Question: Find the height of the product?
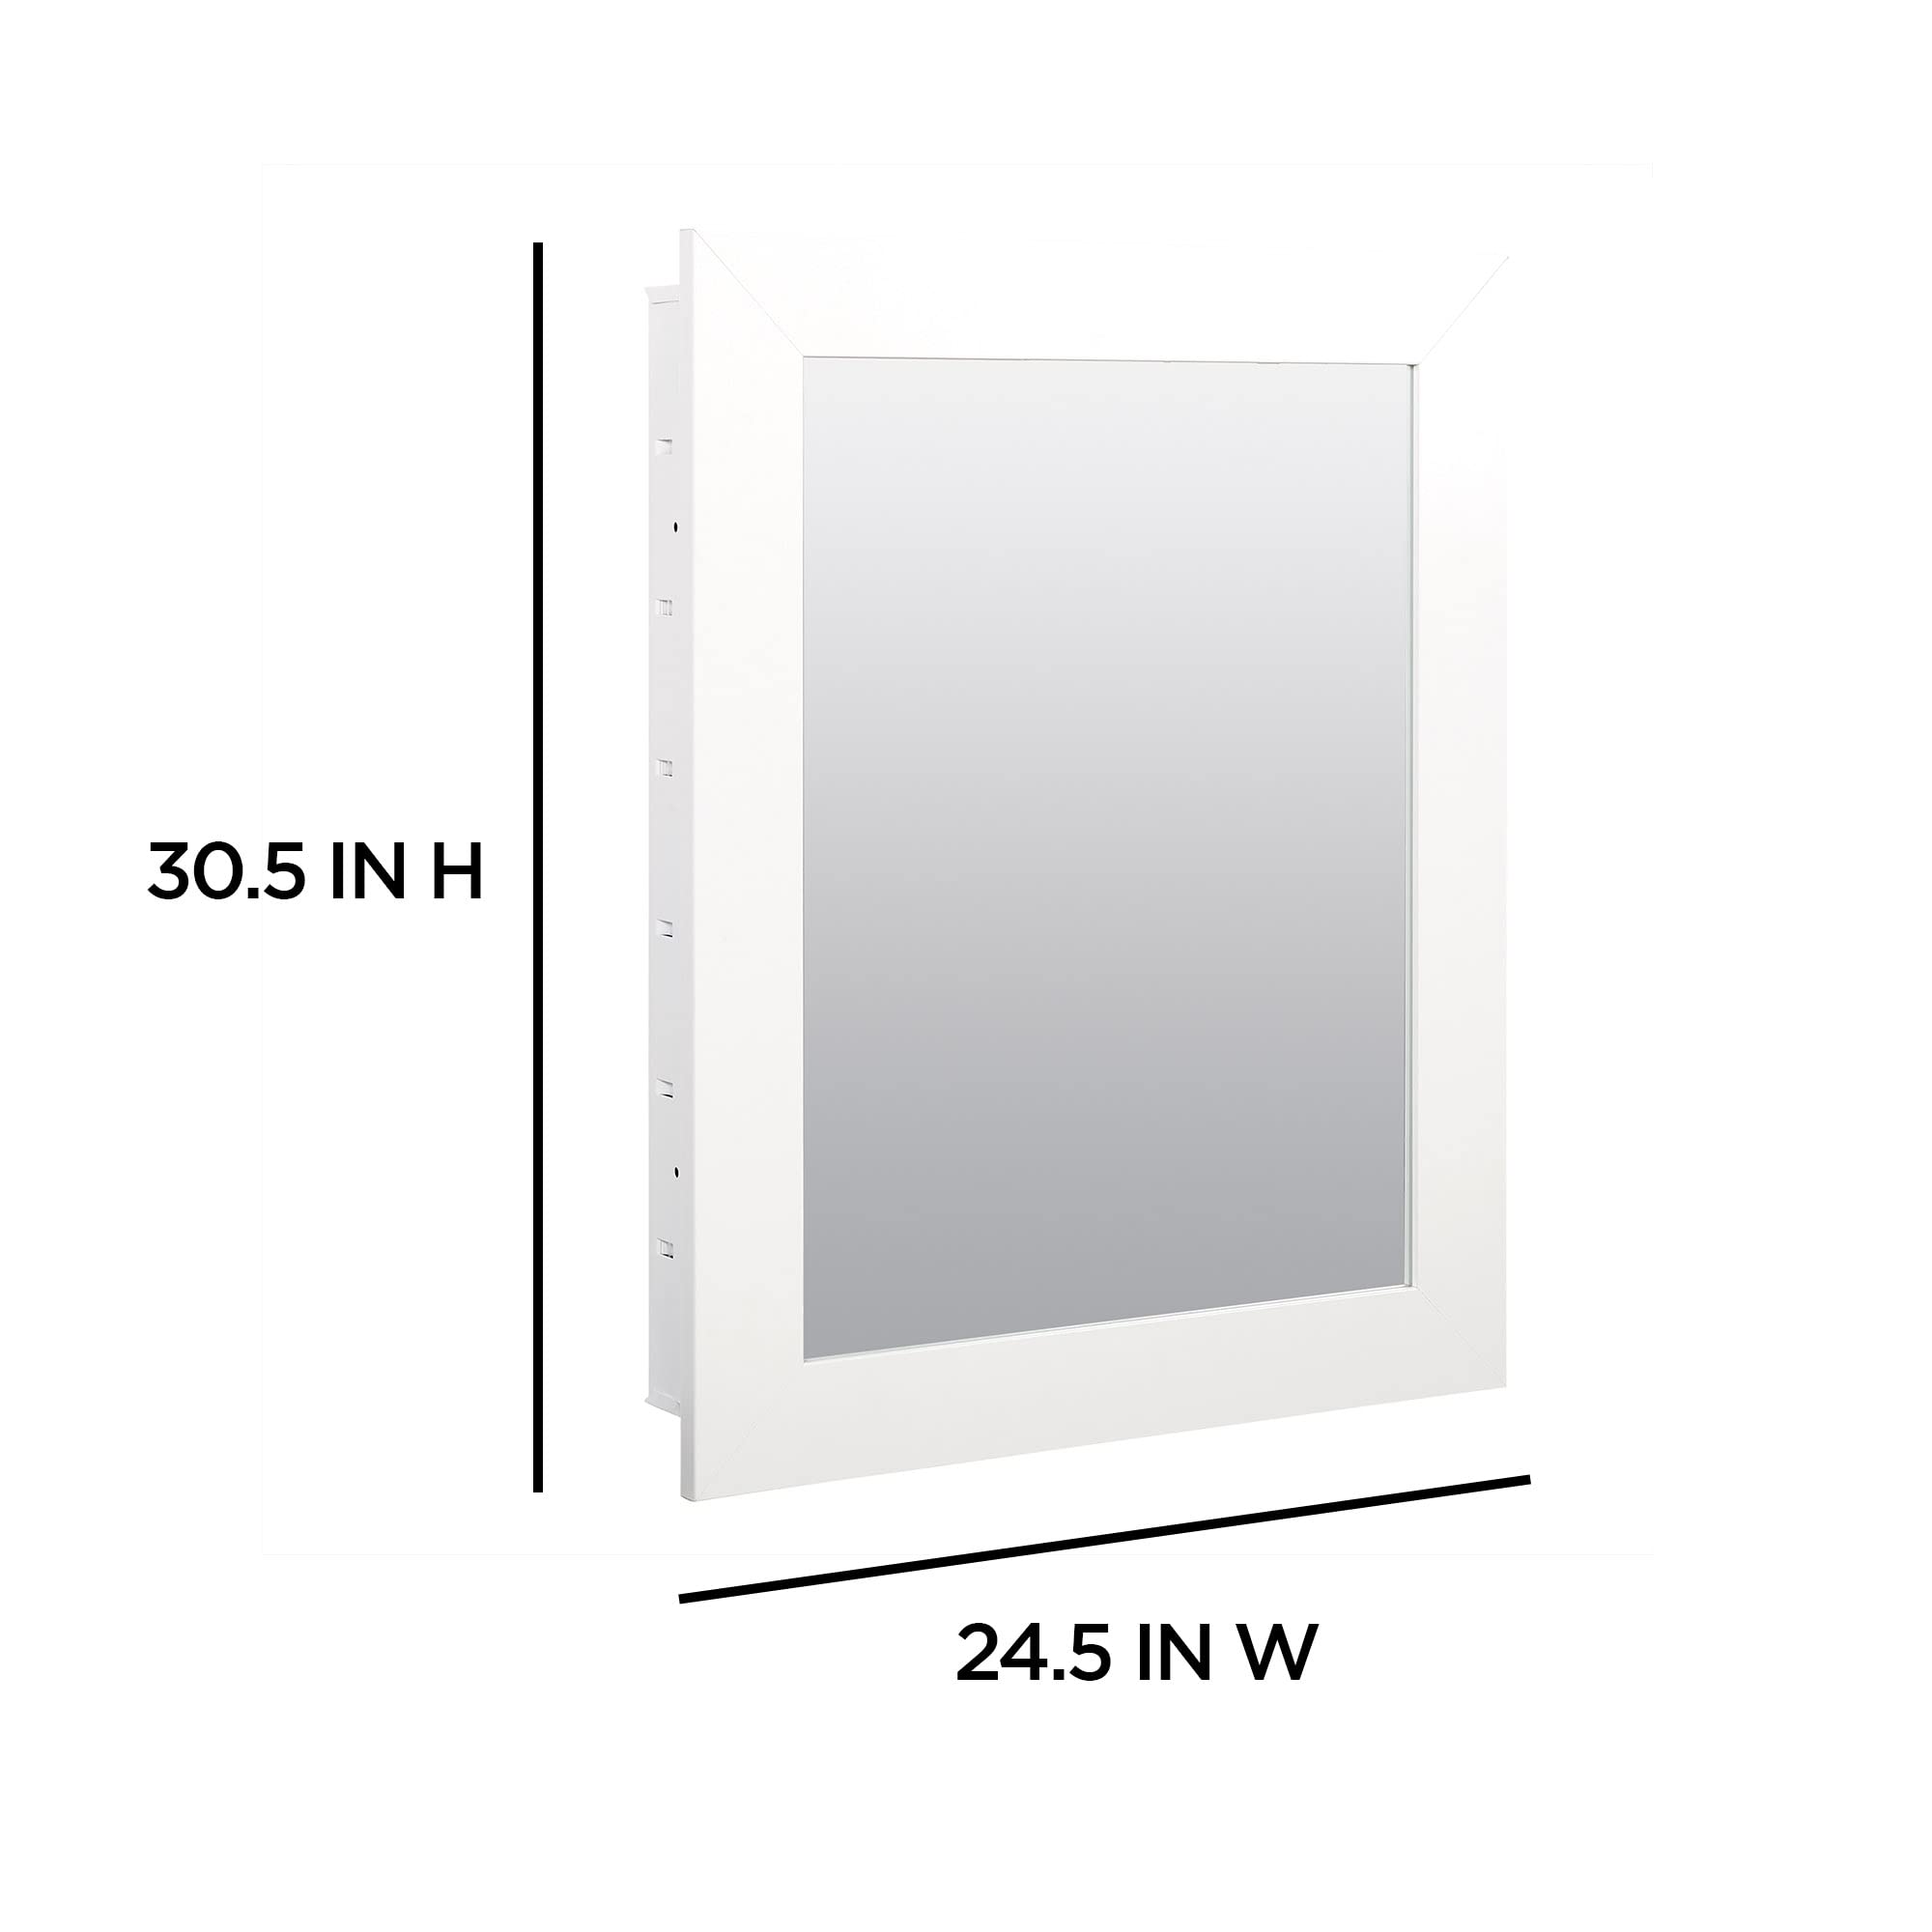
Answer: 30.5 inch